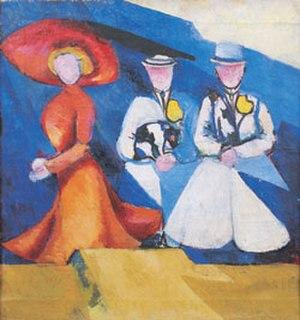
Venok et Venok-Stephanos sont les noms des expositions de peintures organisées, la première sous le nom de« Venok » à Moscou en 1907 à l'initiative des frères Bourliouk et de Larionov, et la seconde sous celui de « Venok-Stephanos » en 1909 à Saint-Pétersbourg à l'initiative de David Bourliouk. Le mot russe "Vénok" signifie "Guirlande", de même que le mot grec " Stephanos ".
Le musée national d'art d'Ukraine est un musée consacré à l'art et situé à Kiev, en Ukraine.
Alexandra Exter, née Alexandra Alexandrovna Grigorovitch à Belostok le 18 janvier 1882 et morte à Fontenay-aux-Roses le 17 mars 1949, est une artiste ukrainienne de l'avant-garde.